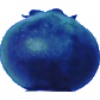
Label: huckleberry